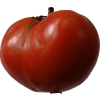
Label: tomato